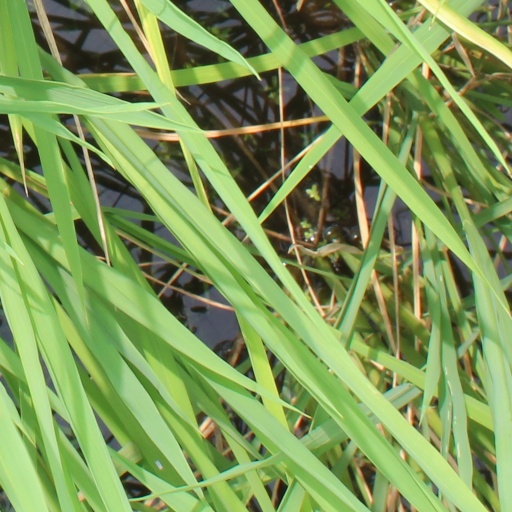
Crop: rice